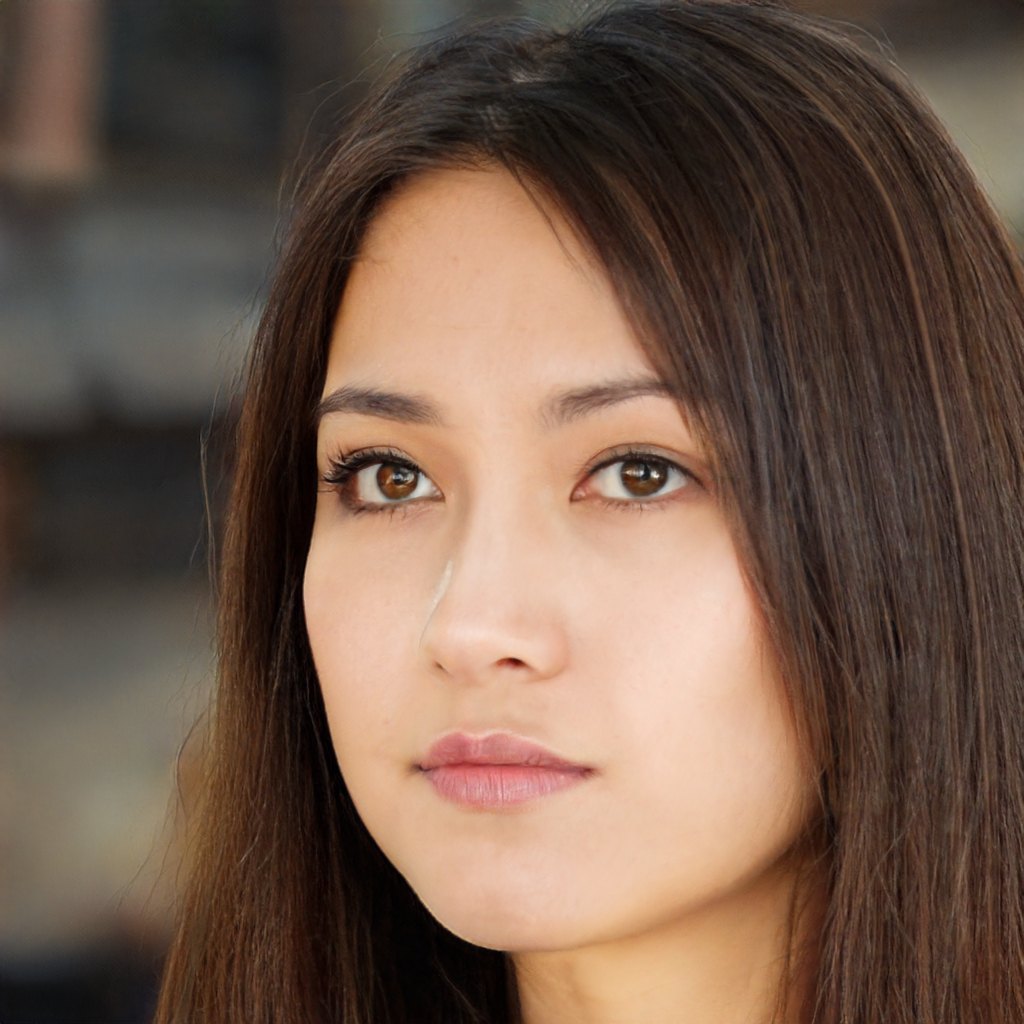
Gender: Female